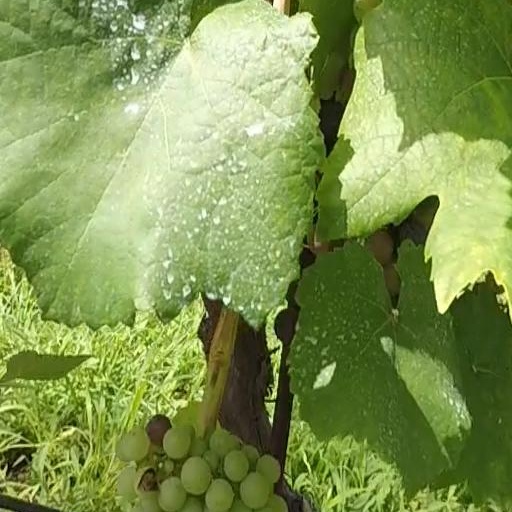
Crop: grape